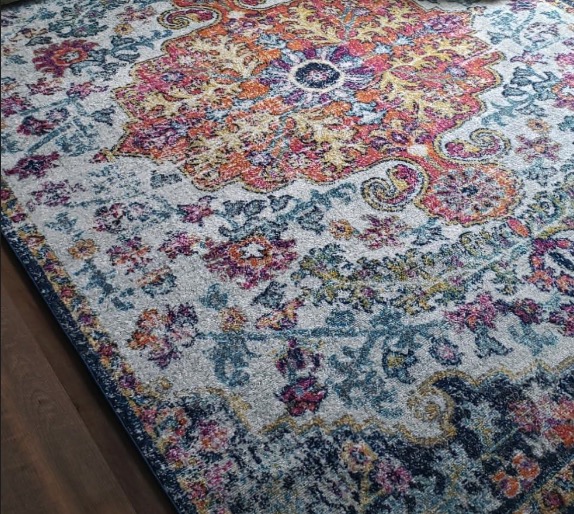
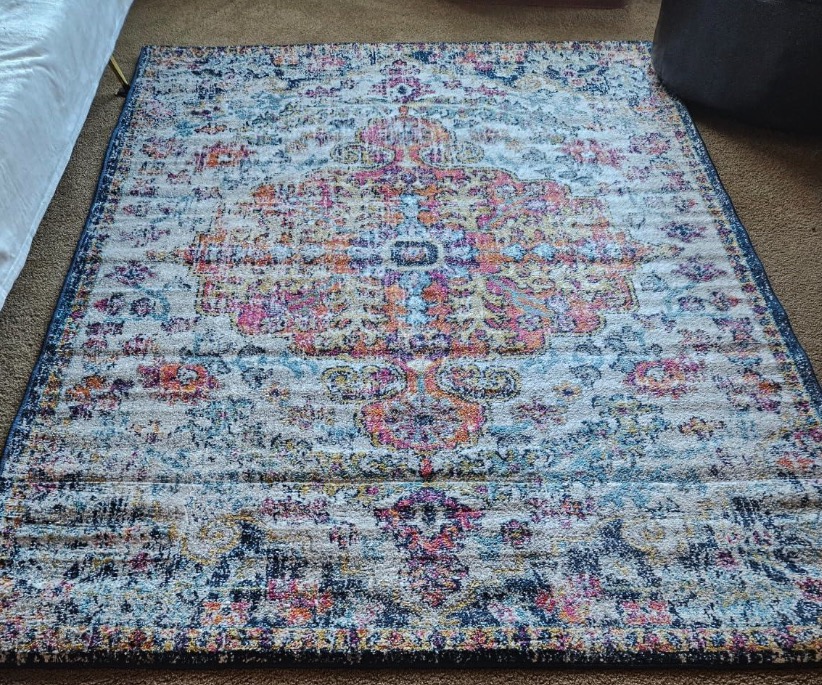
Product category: misc
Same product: yes